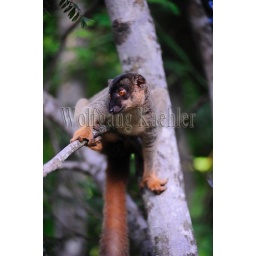
Madagascar, anjajavy, common brown lemur in tree